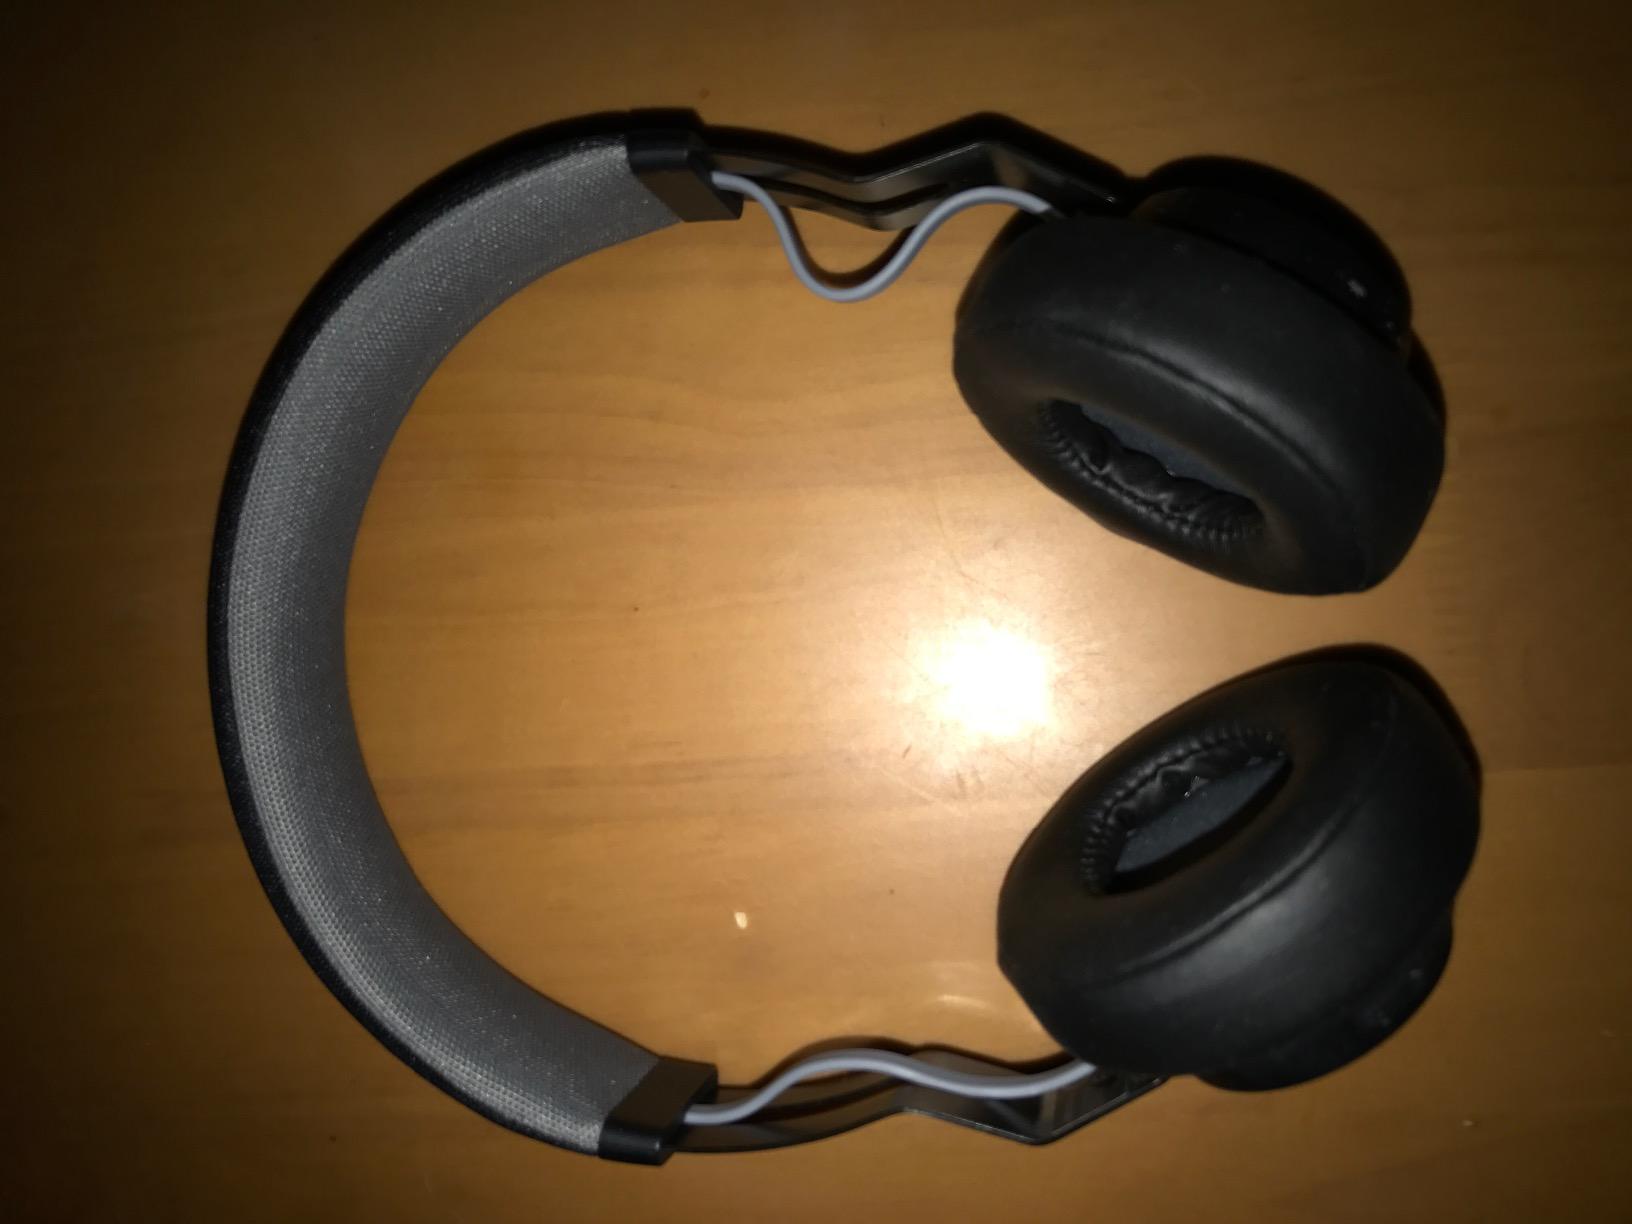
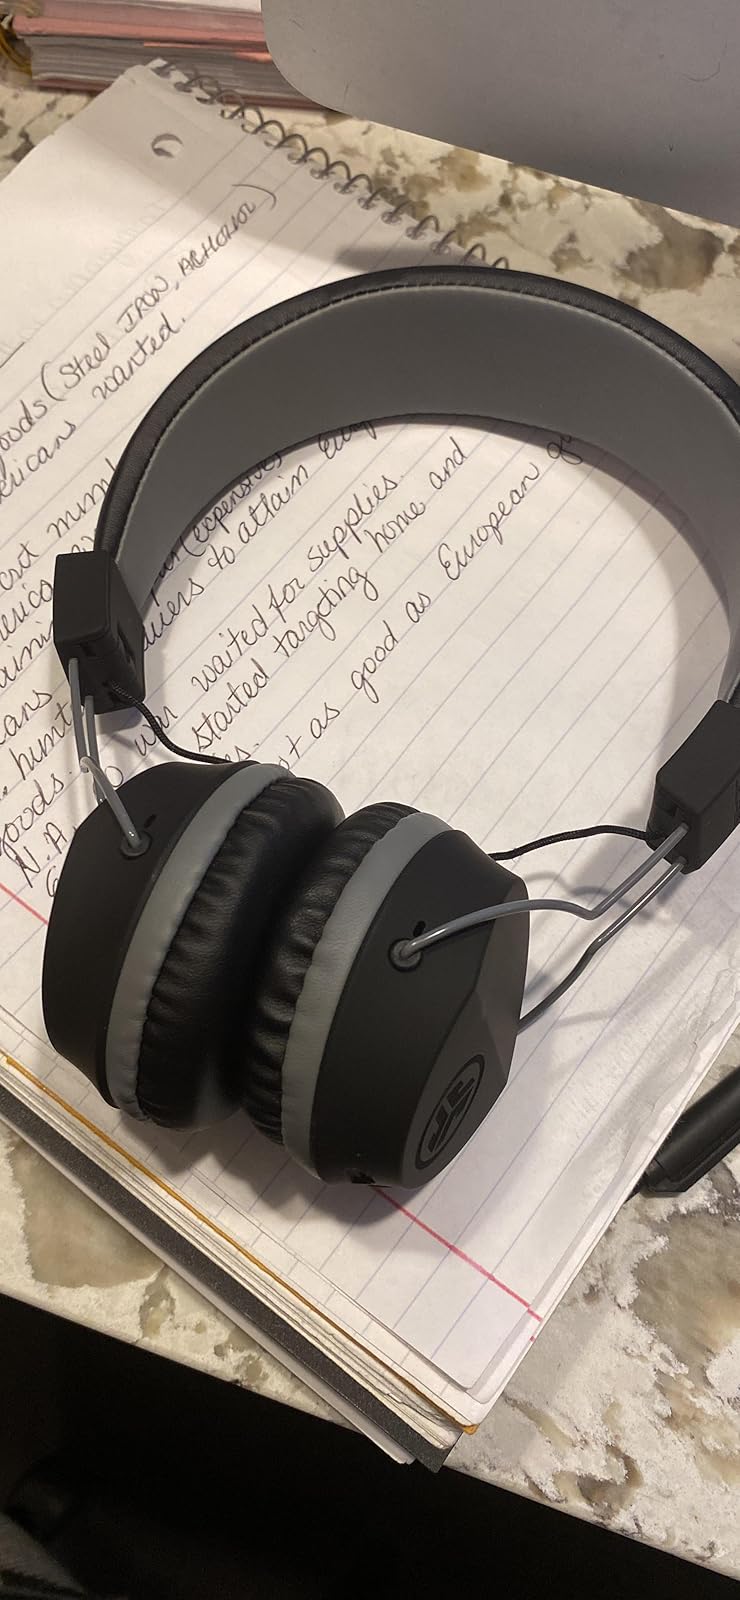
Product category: headphones
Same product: no